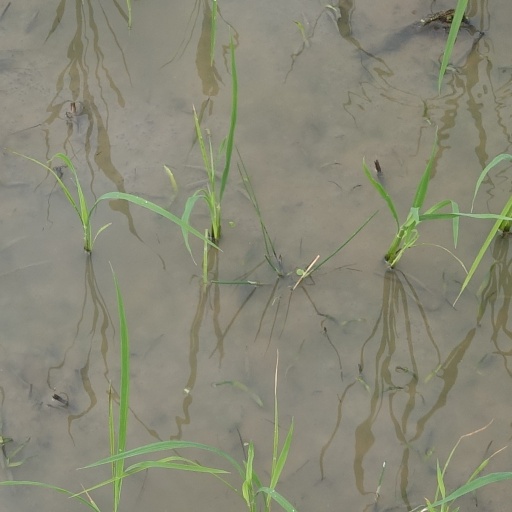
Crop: rice